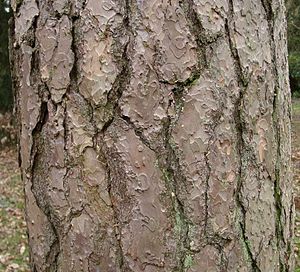
Skovfyr / Beskrivelse
Bark på modent træ
Skovfyr er et op til 30 meter højt nåletræ, der findes i nåleskove, fortrinsvis på tør, mager bund. Den findes spredt over det meste af Danmark og er hjemmehørende, selvom den i dag kun findes dyrket eller forvildet i Danmark. Skovfyren genkendes let på sin kombination af relativt korte, blågrønne nåle og orange-rød bark. Træet er et lystræ, dvs. at det er lyskrævende. Træet kan blive flere hundrede år gammelt, normalt 150-300 år, med de ældste dokumenterede eksemplarer på godt over 700 år. I Sogndal blev der i 2009 fundet frisk ved i fyrretræer, som døde for snart 700 år siden. Når fyrretræer dør, afgiver de harpiks, der virker konserverende, og også blev benyttet til mumificering i det gamle Egypten. Dermed har fyrretræerne modstået nedbrydning, til trods for det fugtige klima i Sogndal. Mange af de daterede træstammer viste sig at have spiret i det tidlige 1200-tal og levet i over hundrede år, inden de døde omkring 1350.